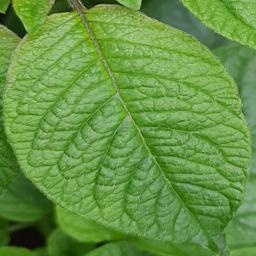
Etiqueta: Sana